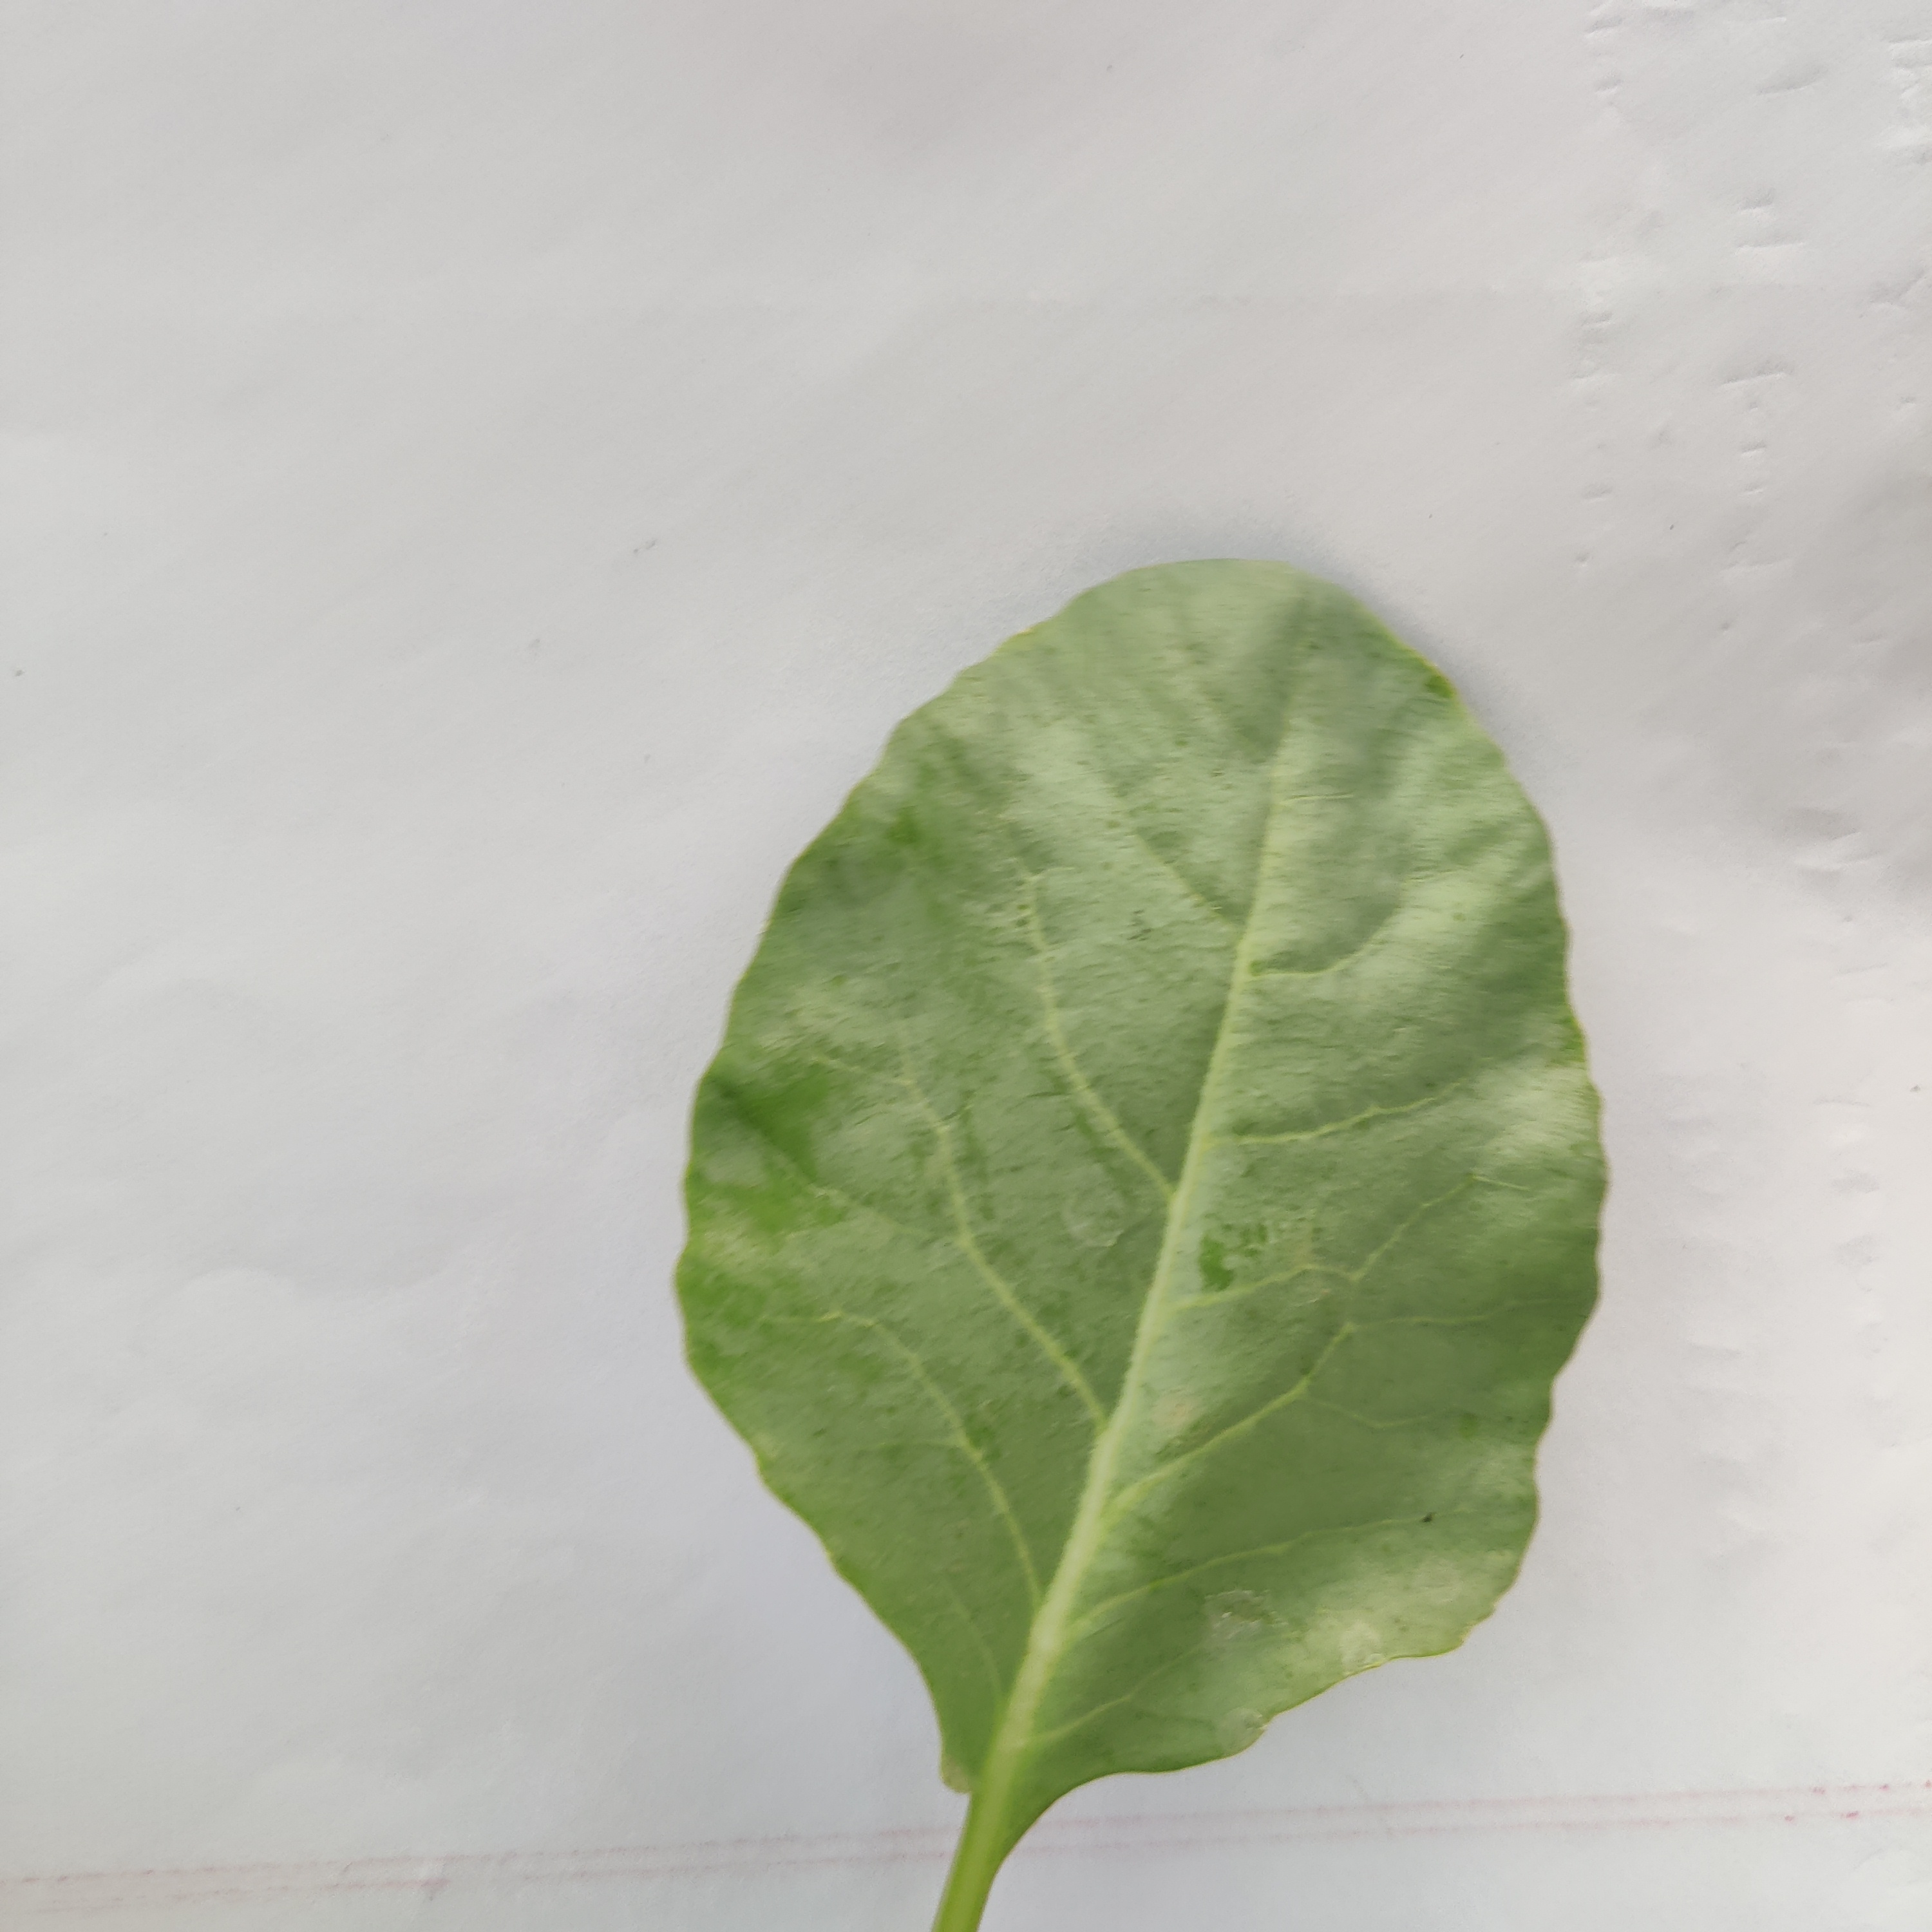
Label: Healthy